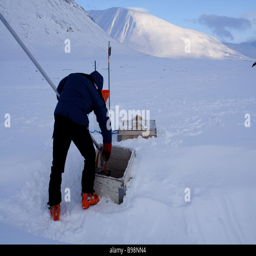
man fetching water with a bucket from a frozen river in the mountains